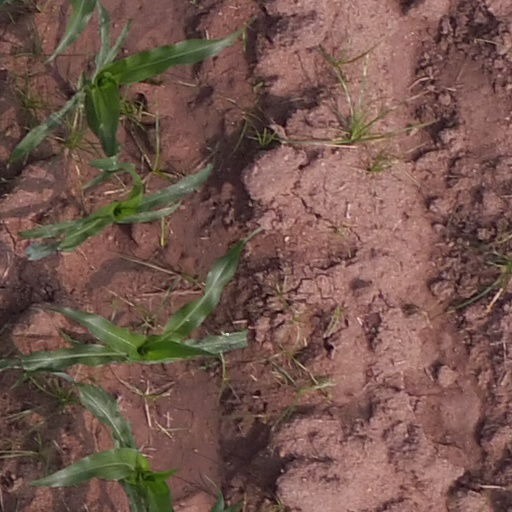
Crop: maize; corn